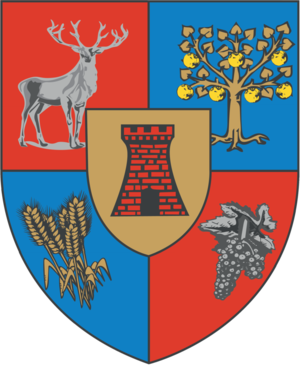
Satu Mare (distrikt)
Coat of Arms of Satu Mare county
Satu Mare er et distrikt i Transsylvanien i Rumænien med 367.281 indbyggere. Hovedstad er byen Satu Mare.